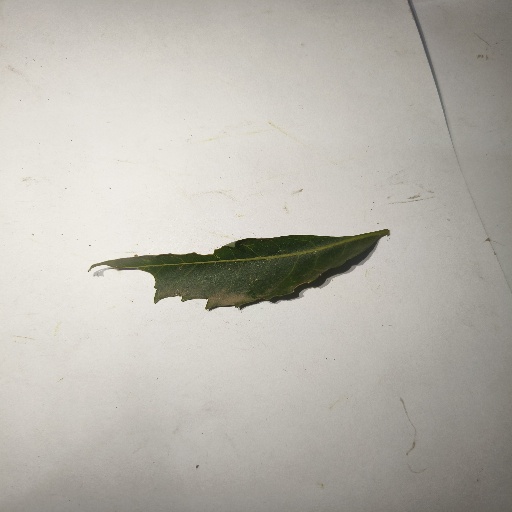
Species: Neem
Leaf condition: Shot Hole Leaf